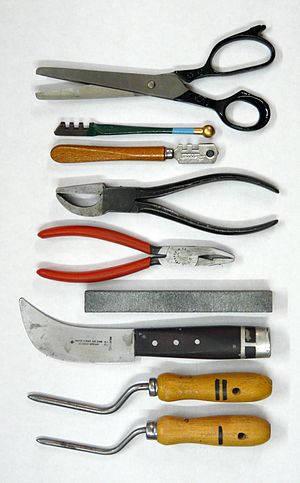
Glarmesterværktøj
Glarmesterværktøj
Glarmesterværktøj amvendes af en glarmester, og adskiller sig på flere måder fra andet træsmedeværktøj pga. materialerne, der arbejdes med.